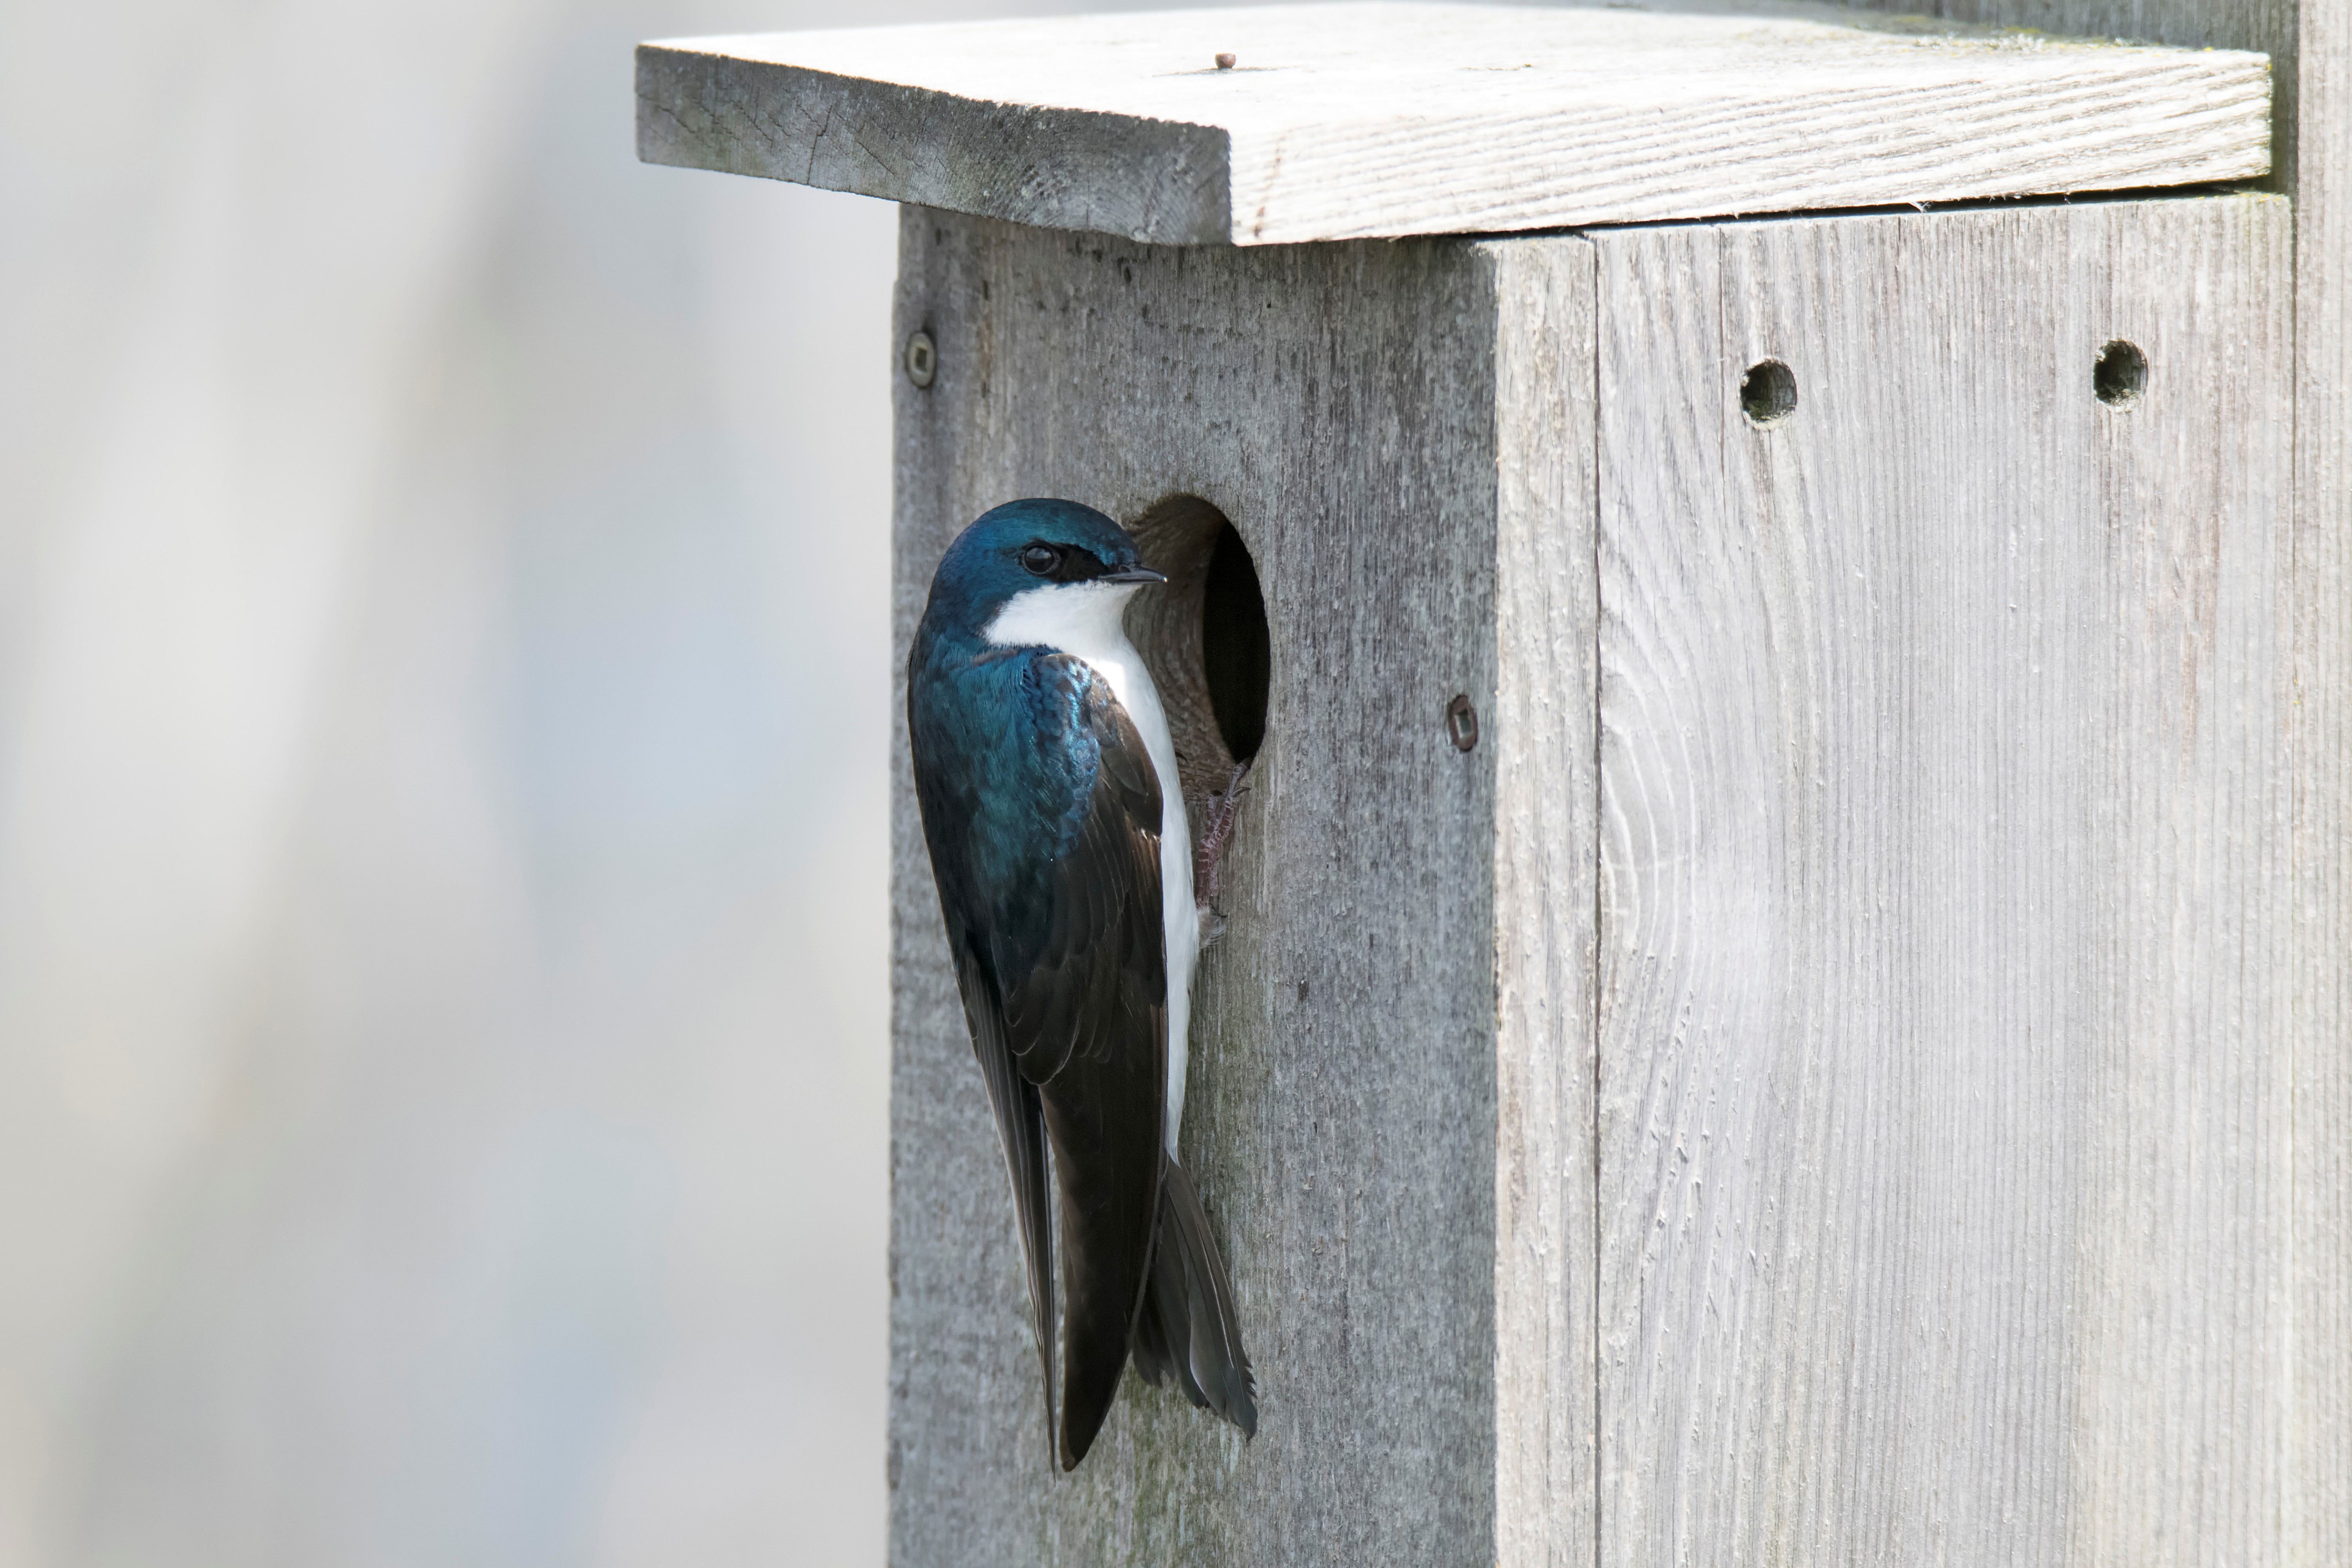
tree, bird, wing, wildlife, beak, blue, fauna, canada, vertebrate, quebec, bluebird, sherbrooke, oiseau, hirondelle, bicolore, swallow, perching bird